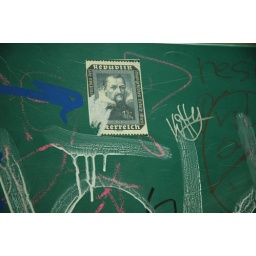
Kepler stamp in the UC Berkeley Women's public bathroom wall